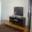
Label: television